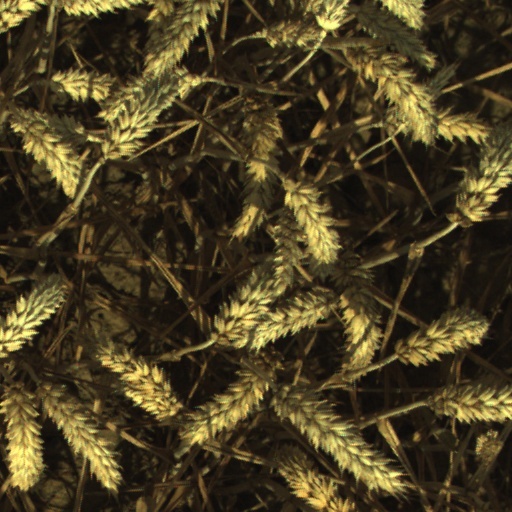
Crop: wheat